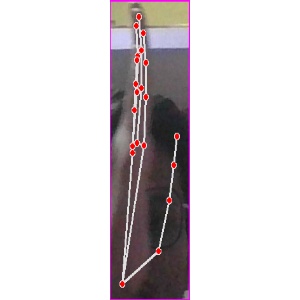
अक्षर: द